Joseph Sirola

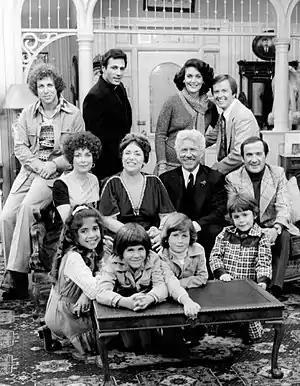
Cast of "The Montefuscos" (1975). Sal Viscuso, John Aprea, Linda Dano, Bill Cort. Middle row: Phoebe Dorin, Naomi Stevens, Joseph Sirola, Ron Carey. Front: Dominique Pinassi, Jeffrey Palladini, Damon Raskin and Robby Paris.

Joseph Anthony Sirola (October 7, 1929 – February 10, 2019) was an American commercial, film, television, theatre actor and theatre producer.